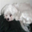
Label: dog